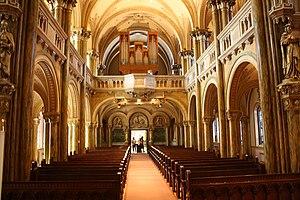
Le couvent Sainte-Rose-de-Viterbe, est un couvent situé à La Crosse aux États-Unis, édifice protégé du patrimoine historique.